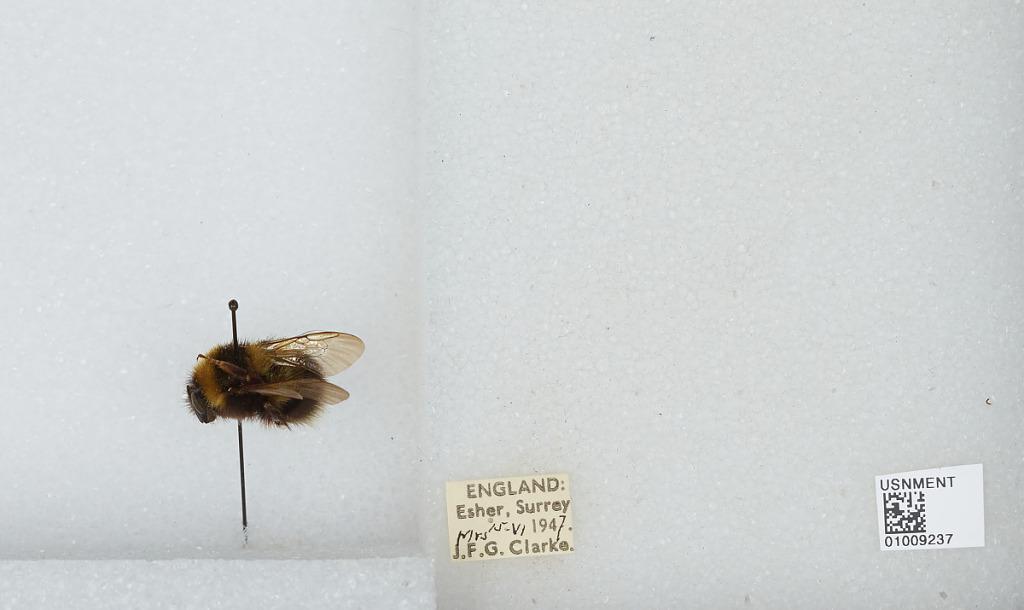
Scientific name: Bombus (Megabombus) hortorum (Linnaeus)
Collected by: J. Clarke
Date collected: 1947-6-15
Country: United Kingdom
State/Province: England
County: Surrey
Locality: Elmbridge; Esher
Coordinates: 51.3692, -0.365